Maikelele

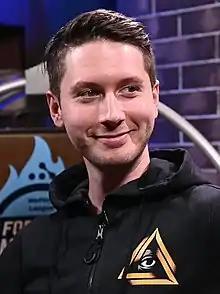
Maikelele in 2019

Mikail Bill (born 3 May 1991), better known as Maikelele, is a Swedish retired professional "" player . He has played in teams like qwerty, G2 Esports, Team Kinguin, LGB eSports, Ninjas in Pyjamas, mousesports, UnWanted, ESG!, FaZe Clan, SK Gaming, Team Property, Red Reserve, Digital Chaos and GODSENT.